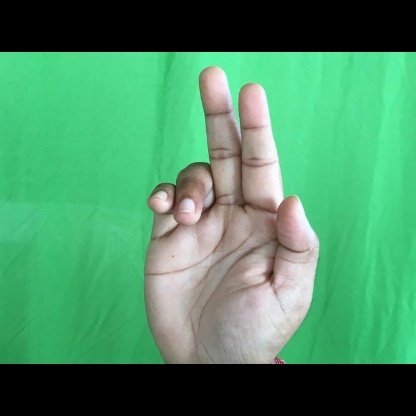
Mudra: Ardhapathaka